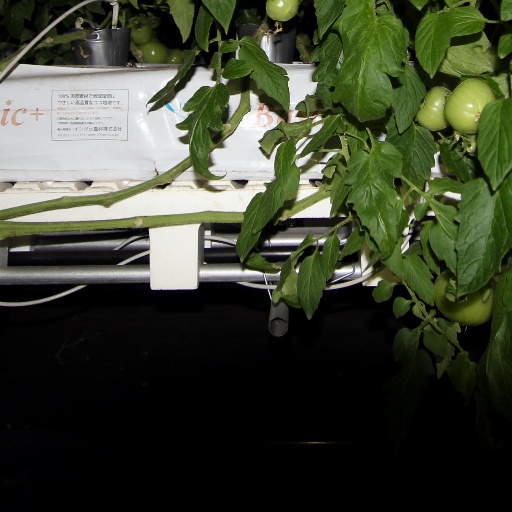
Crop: tomato